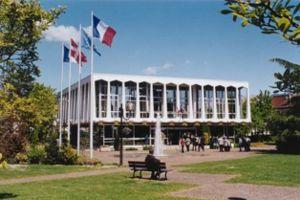
Meythet est une ancienne commune française située dans le département de la Haute-Savoie, en région Auvergne-Rhône-Alpes.